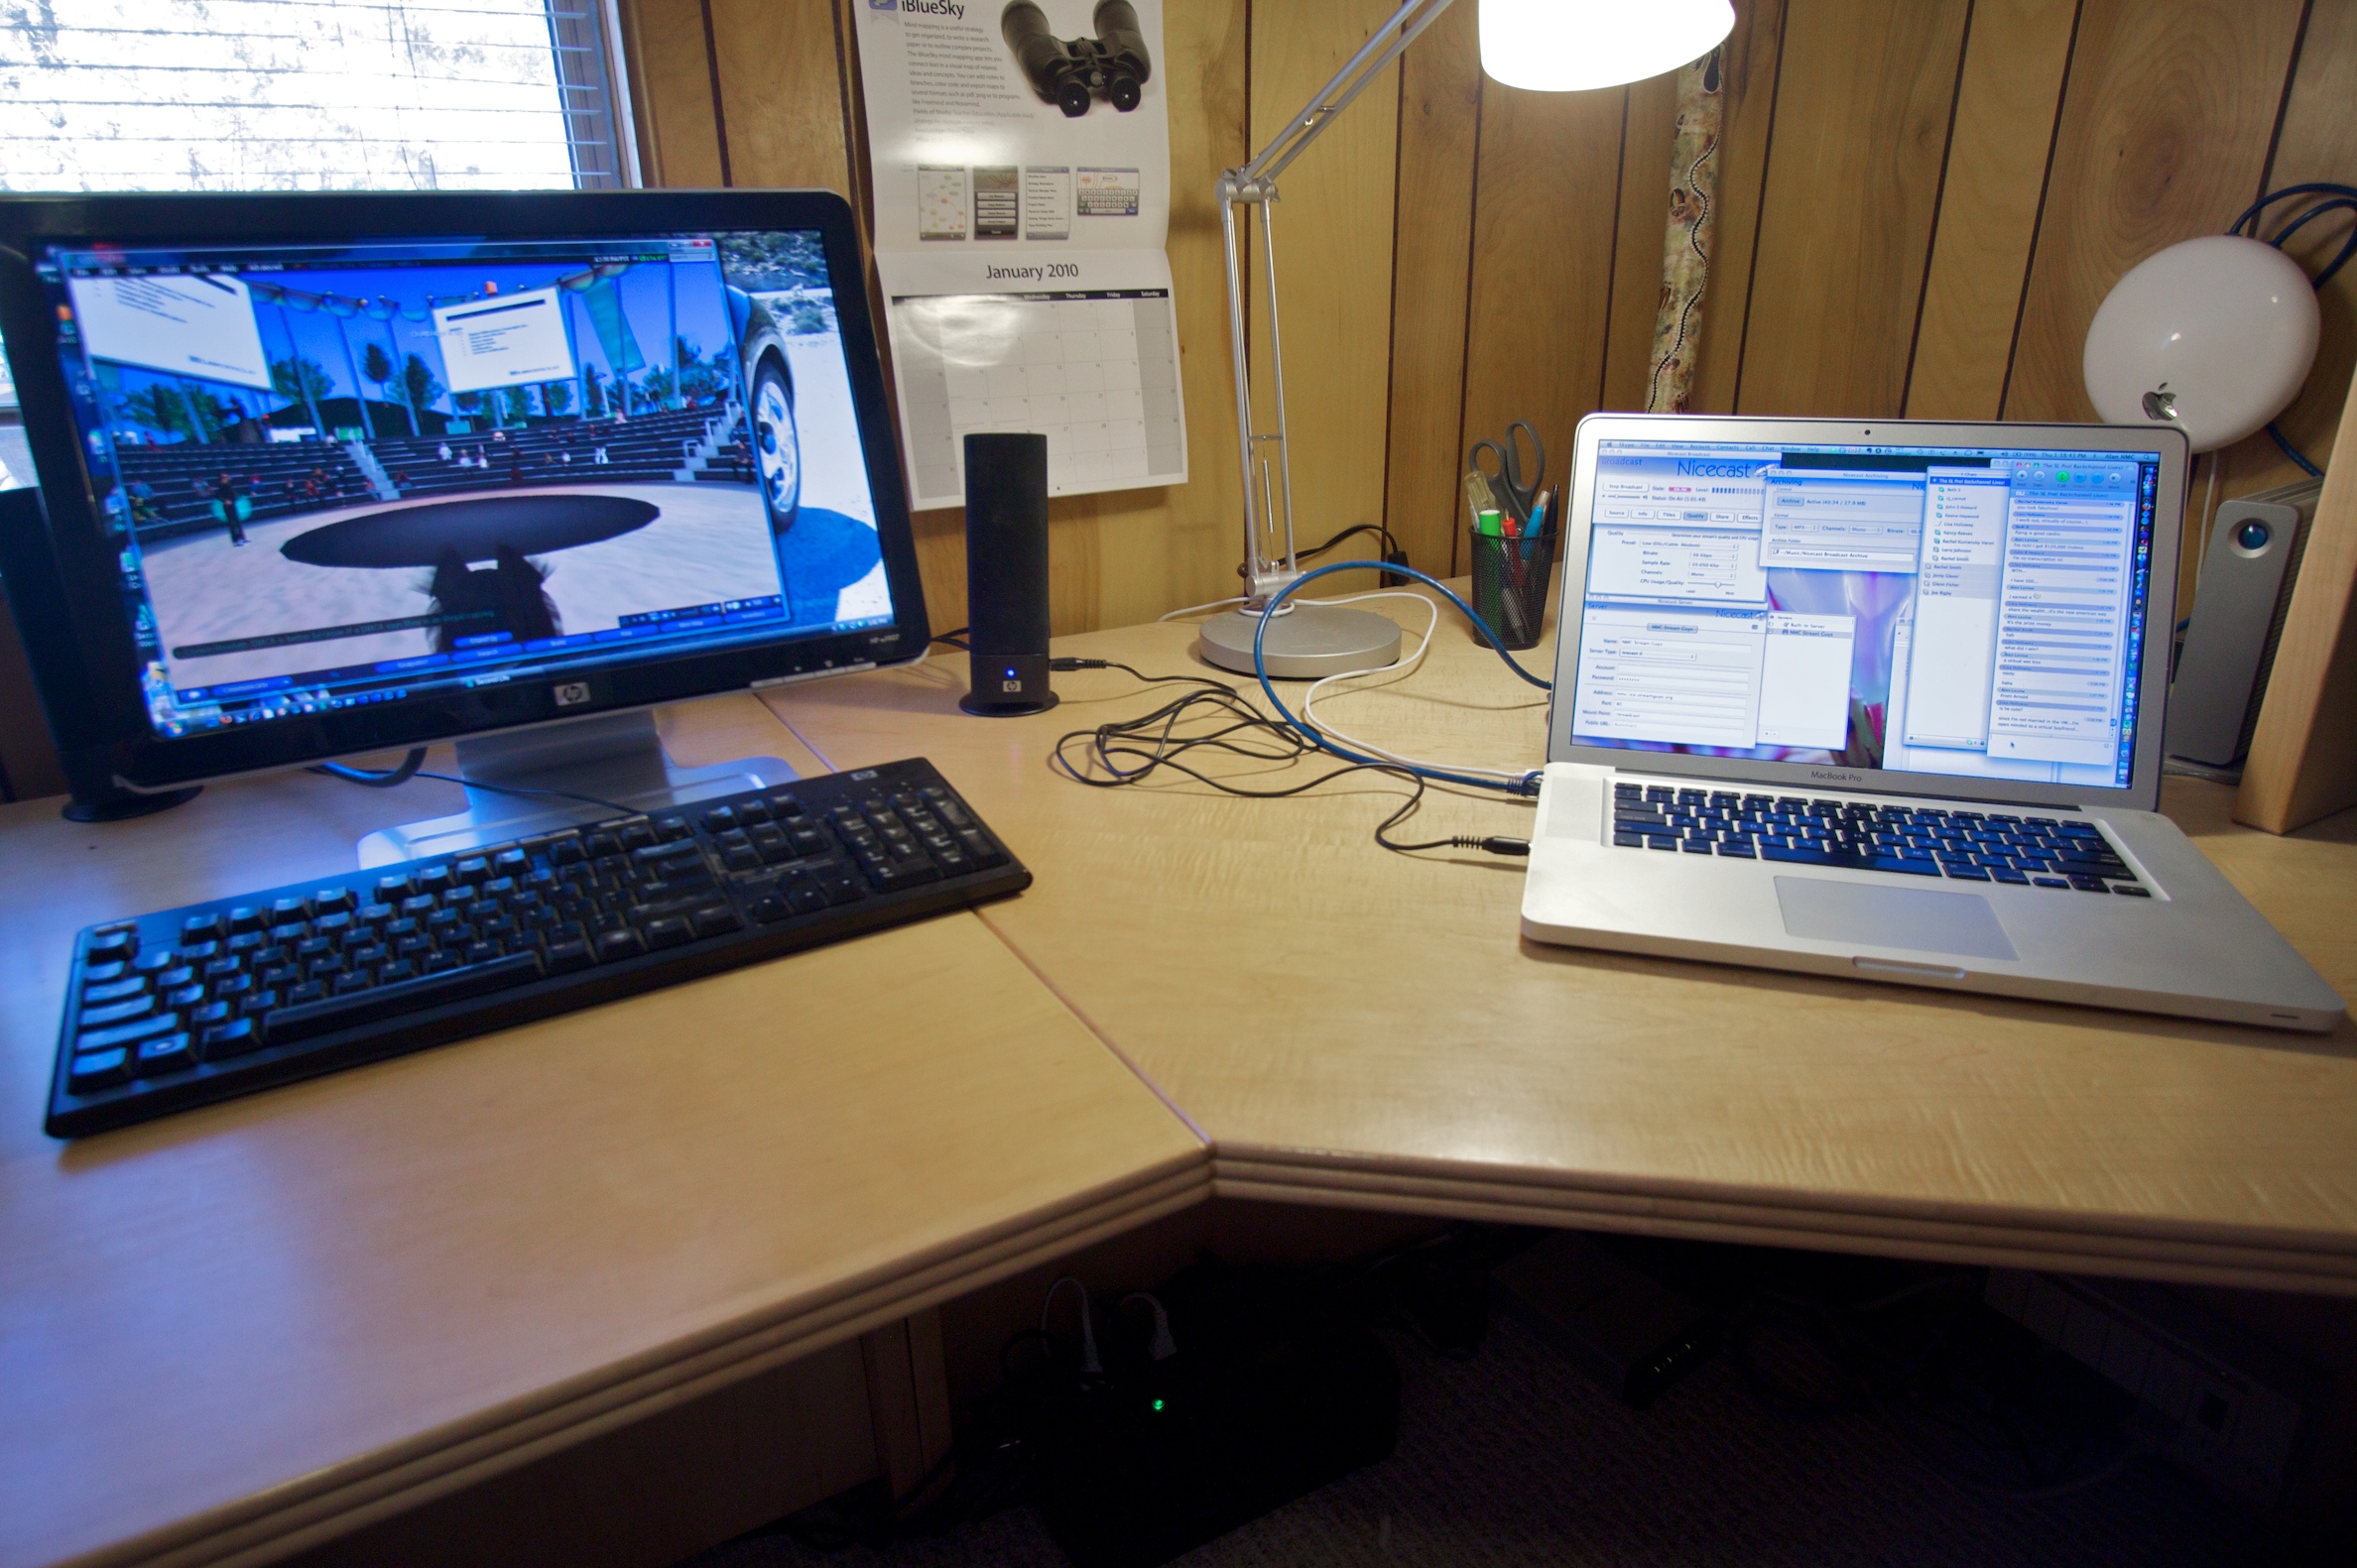
laptop, technology, design, audio, multimedia, secondlife, desktop computer, personal computer, computer hardware, personal computer hardware, display device, computer program